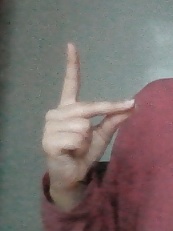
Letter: ta